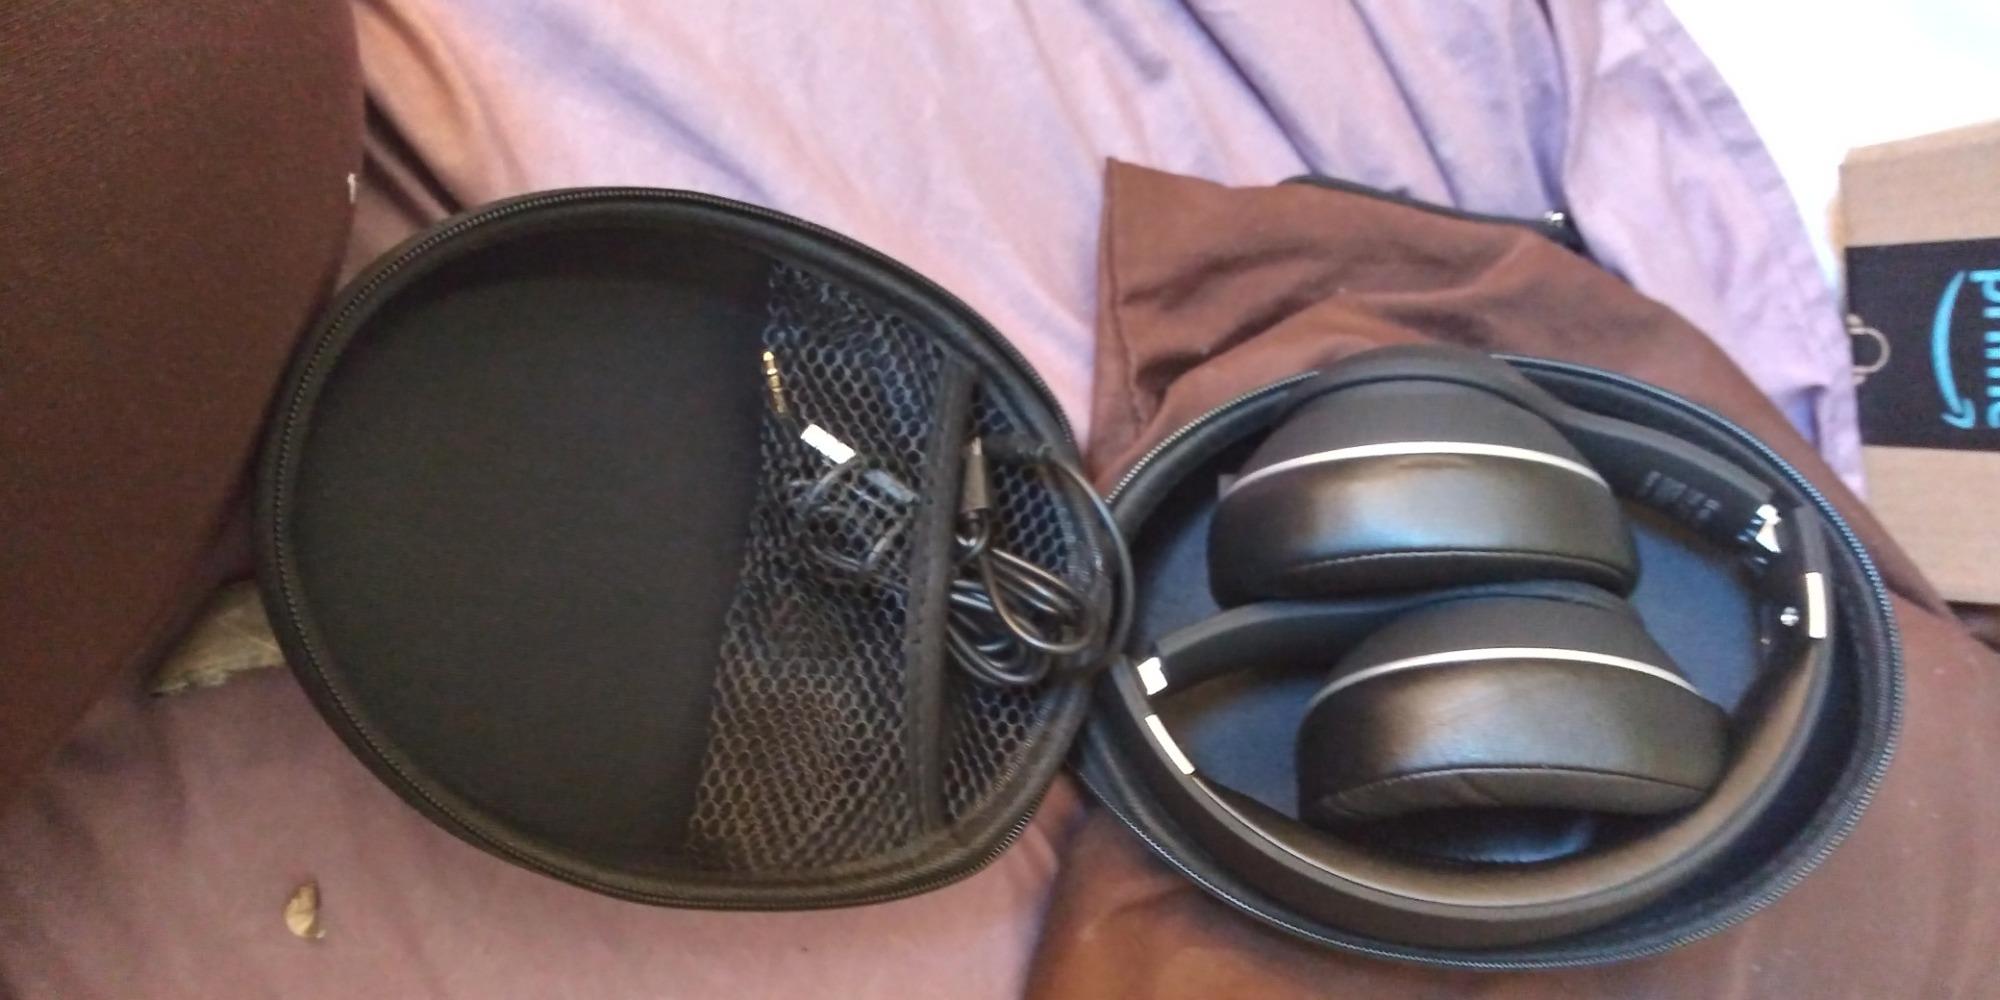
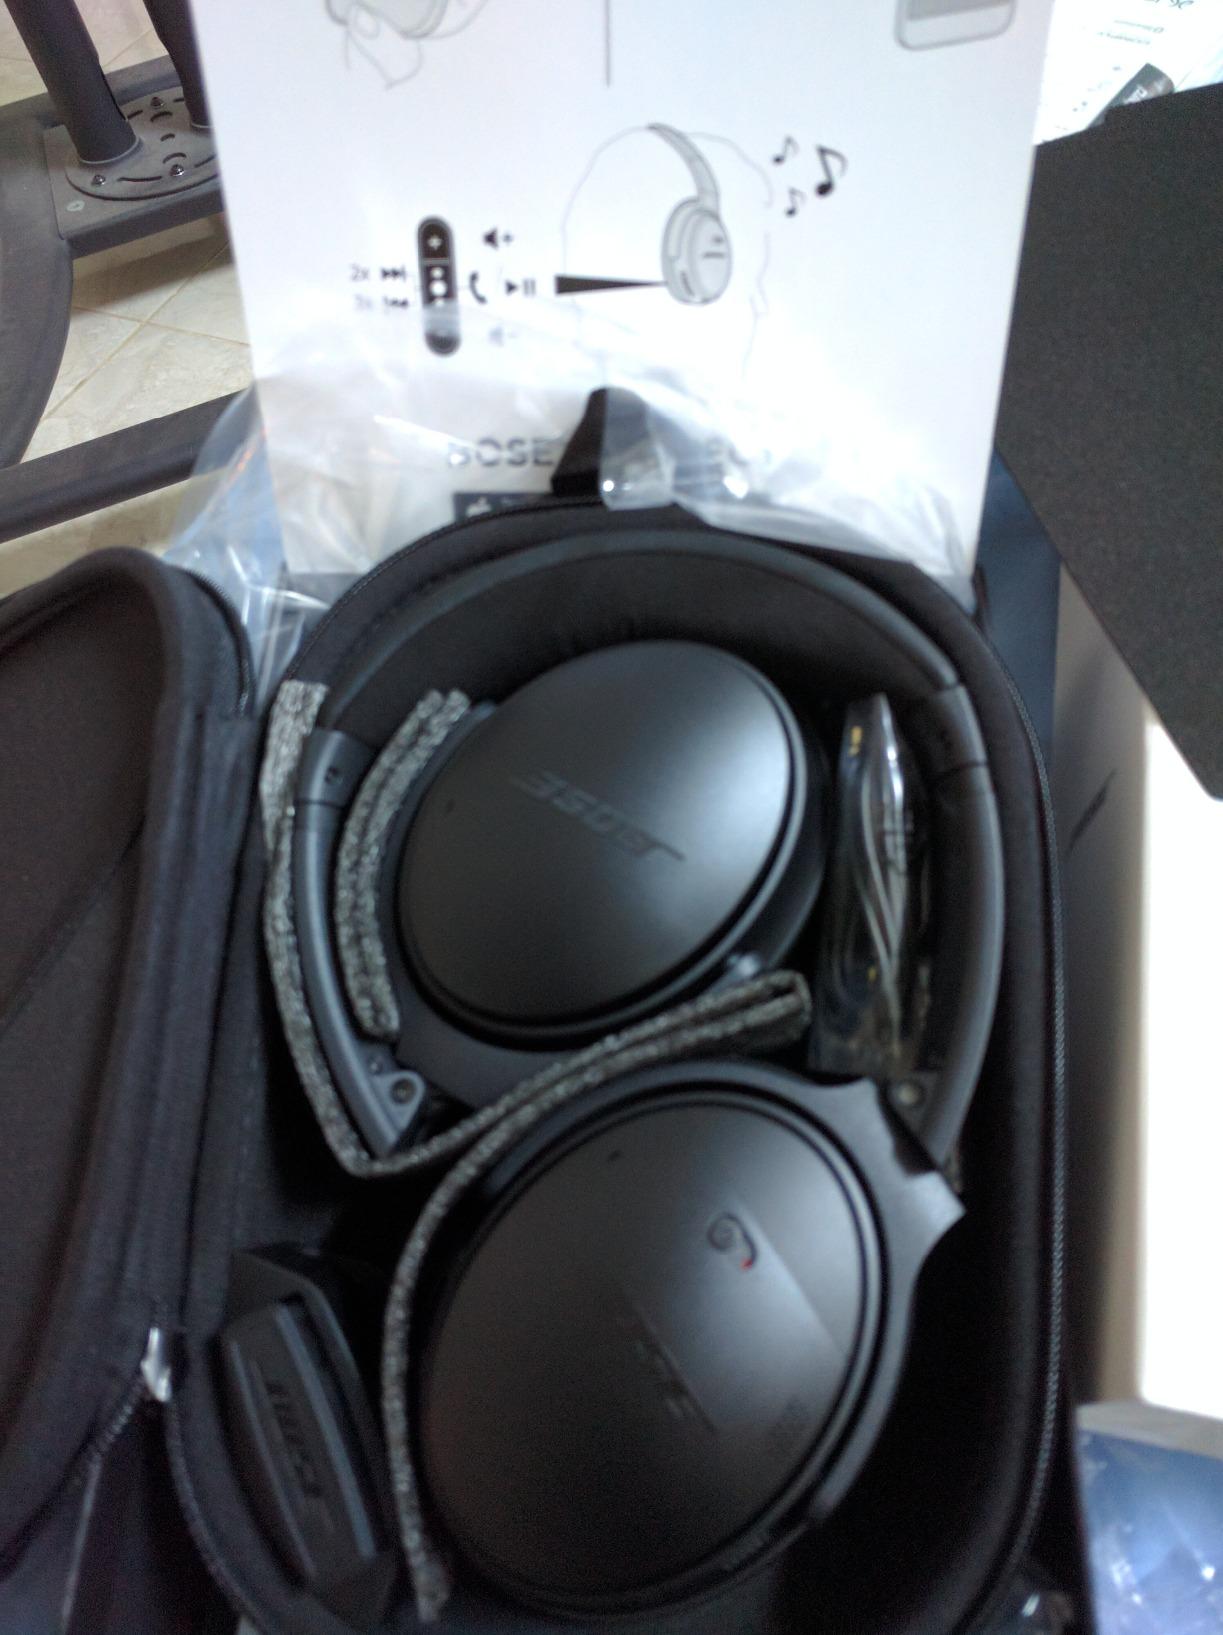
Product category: headphones
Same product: no